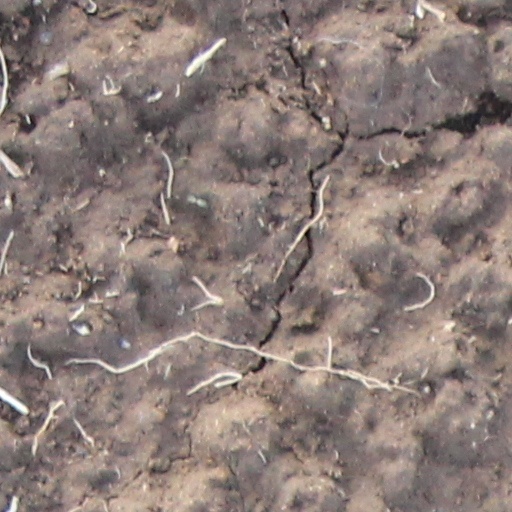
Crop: wheat